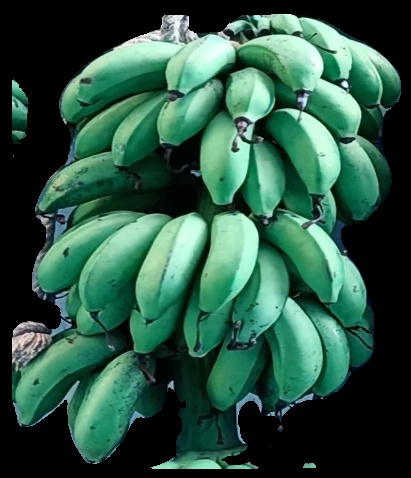
Variety: rasbale
Grade: grade2